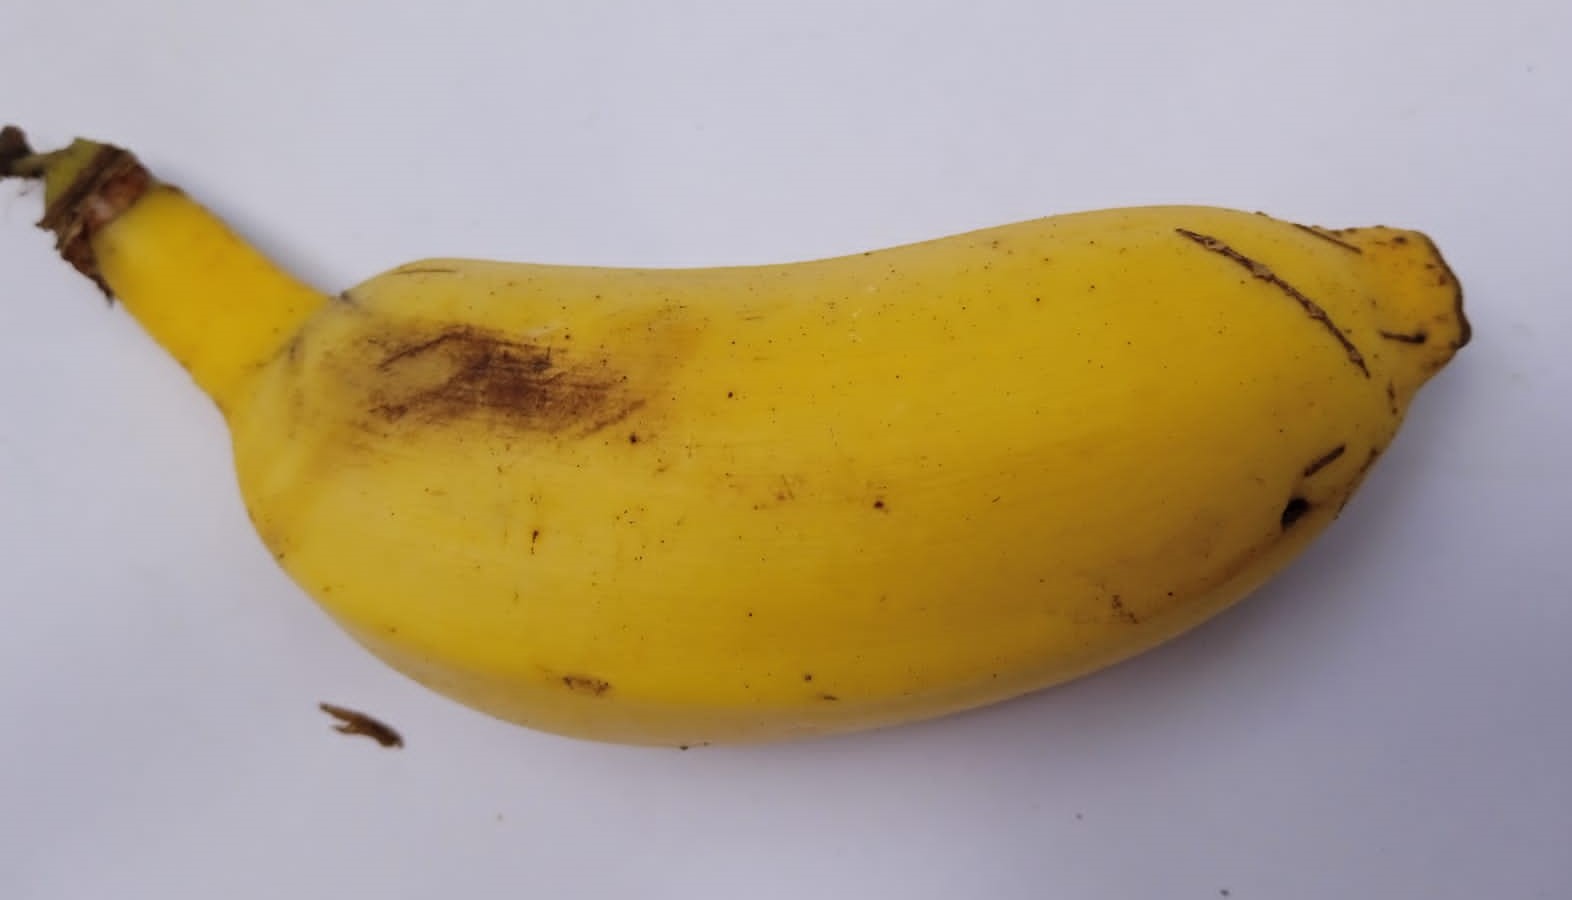
Fruit: banana
Condition: fresh